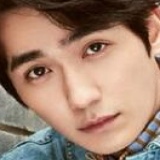
diễn viên Chu Nhất Long